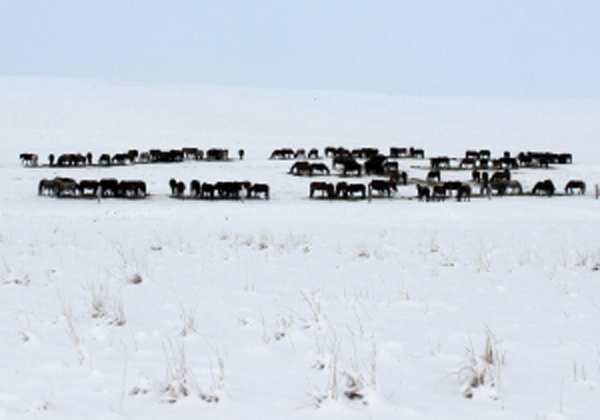
Weather: snow or frosty